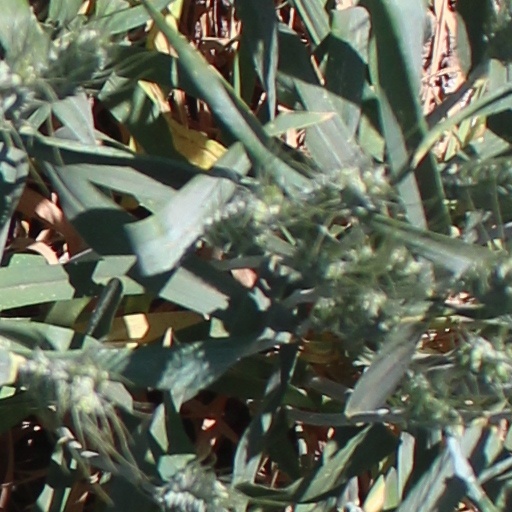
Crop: wheat